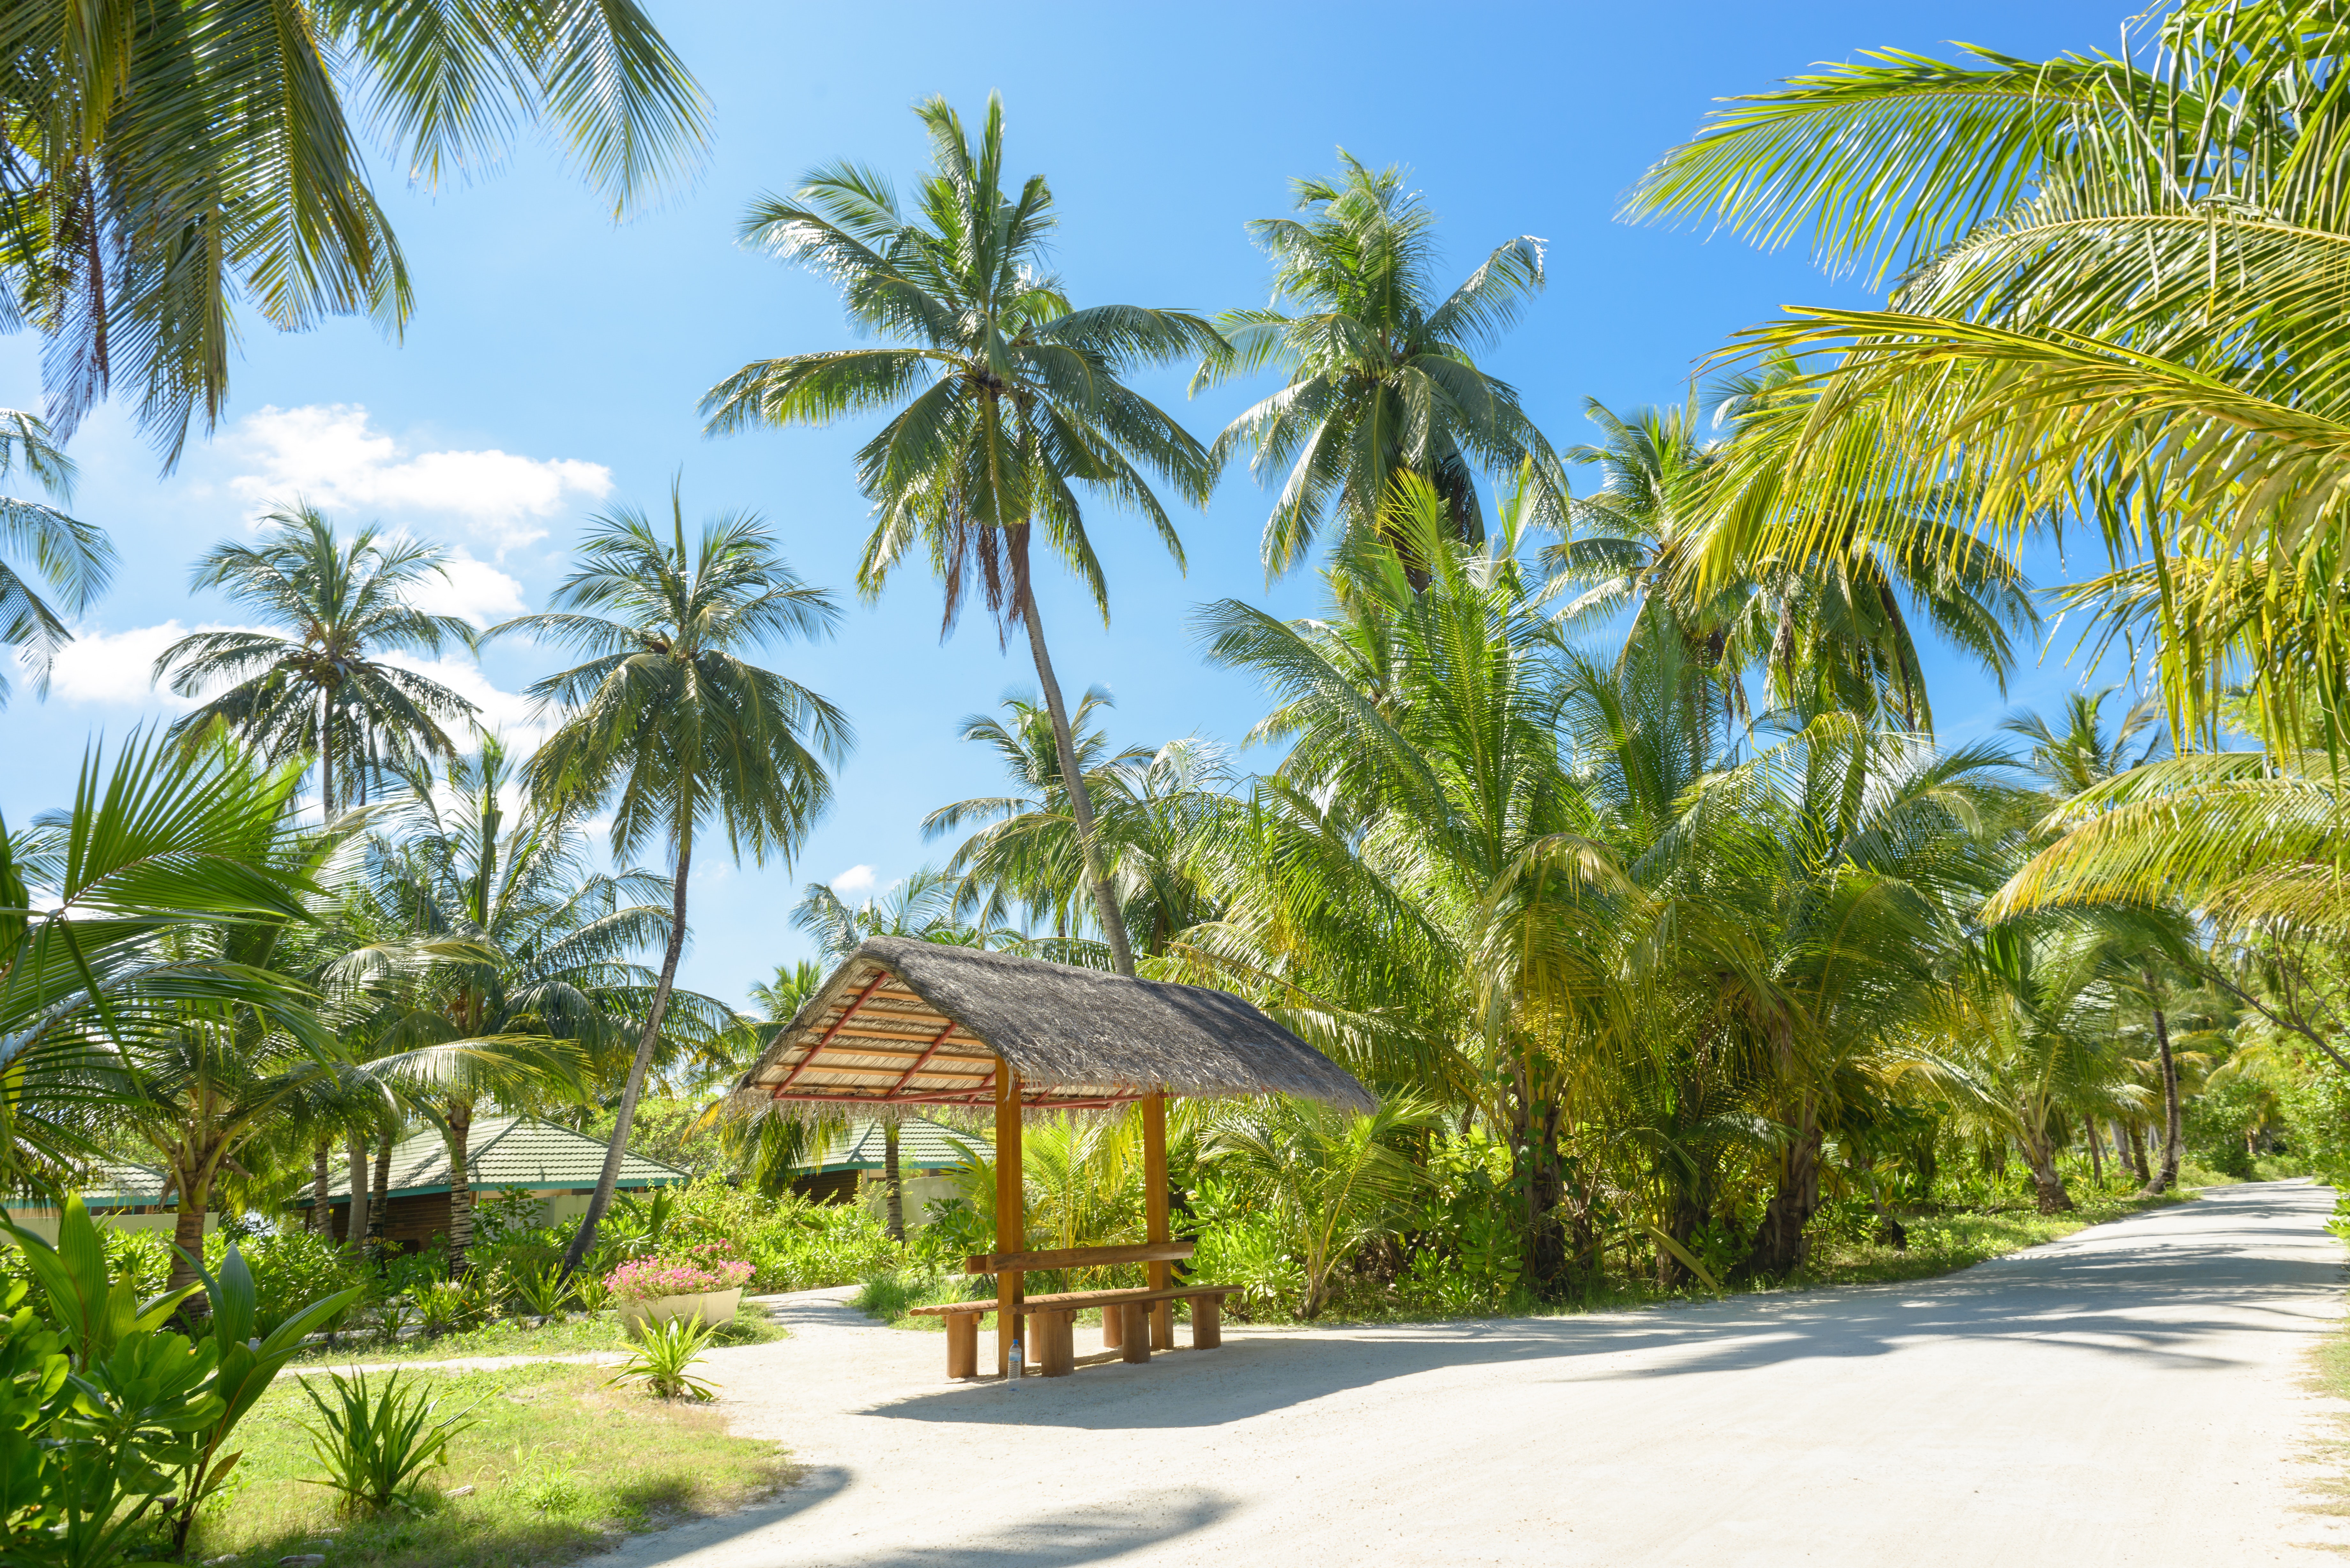
tree, vegetation, palm tree, tropics, property, resort, attalea speciosa, arecales, vacation, caribbean, coconut, plant, real estate, elaeis, botany, woody plant, estate, house, date palm, building, eco hotel, landscape, home, coastal and oceanic landforms, plantation, bay, tourism